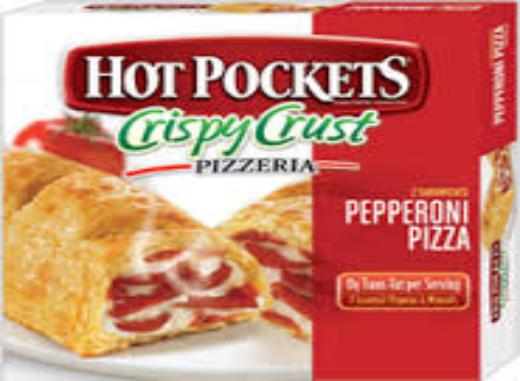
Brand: Hot Pockets
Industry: Food